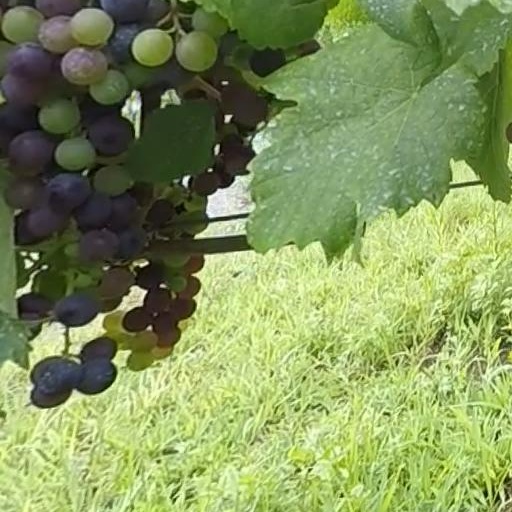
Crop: grape